Bob Lambert (cricketer)

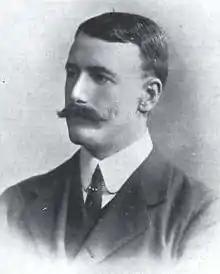

Robert James Hamilton Lambert (18 July 1874 – 24 March 1956) was an Irish cricketer. A right-handed batsman and a right-arm off spin bowler, he played 51 times for the Ireland cricket team between 1893 and 1930, including 23 first-class matches, captaining them on 13 occasions. He also played first-class cricket for London County and Woodbrook Club and Ground. On his death, the Wisden Cricketer's Almanack described him as the best all-rounder produced by Ireland.